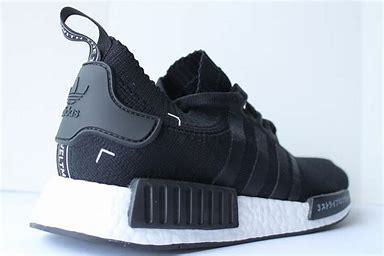
Brand: Adidas
Model: NMD R1